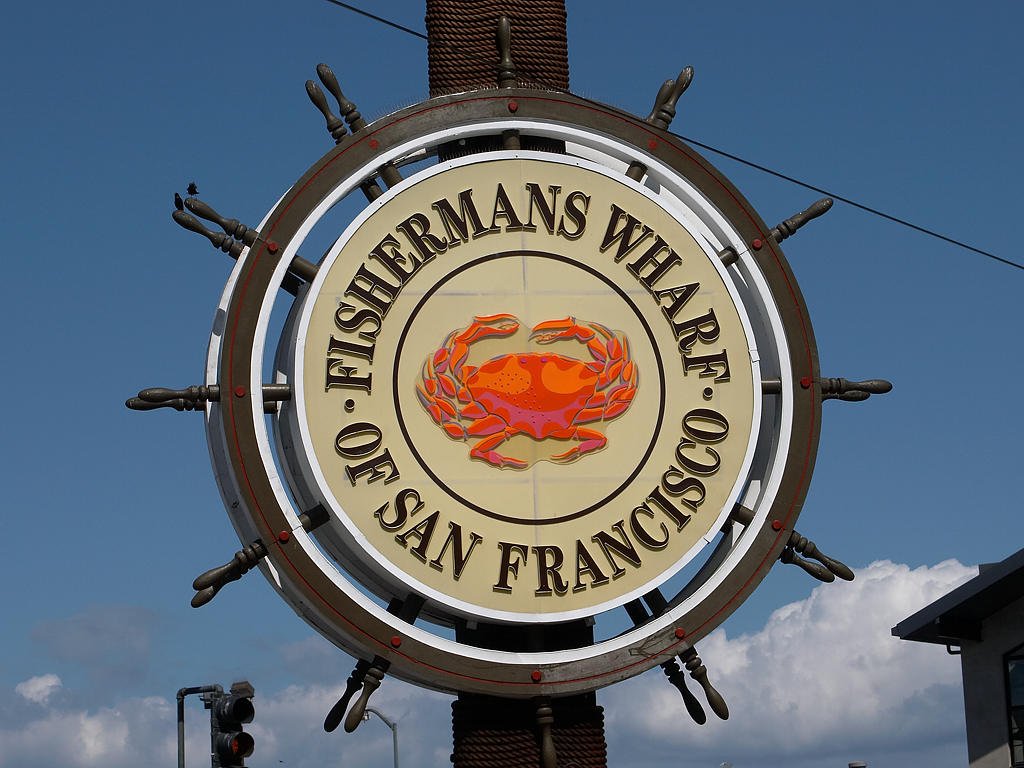
clock, city, pier, san francisco, usa, port, california, clock tower, shield, famous, fishermans wharf, san franzisko, man made object